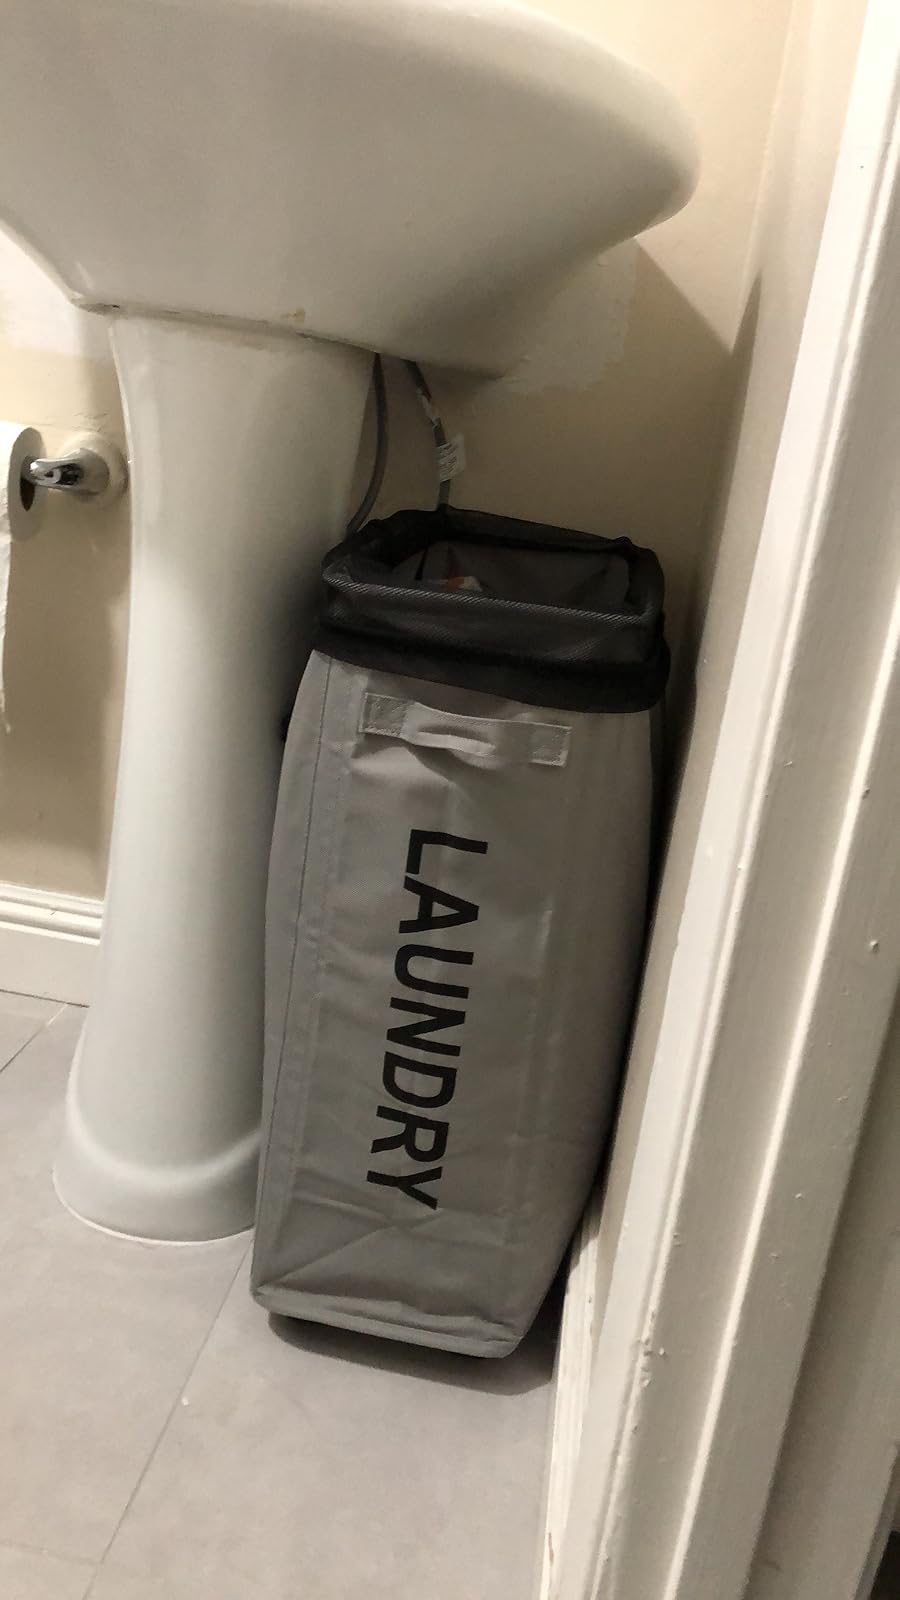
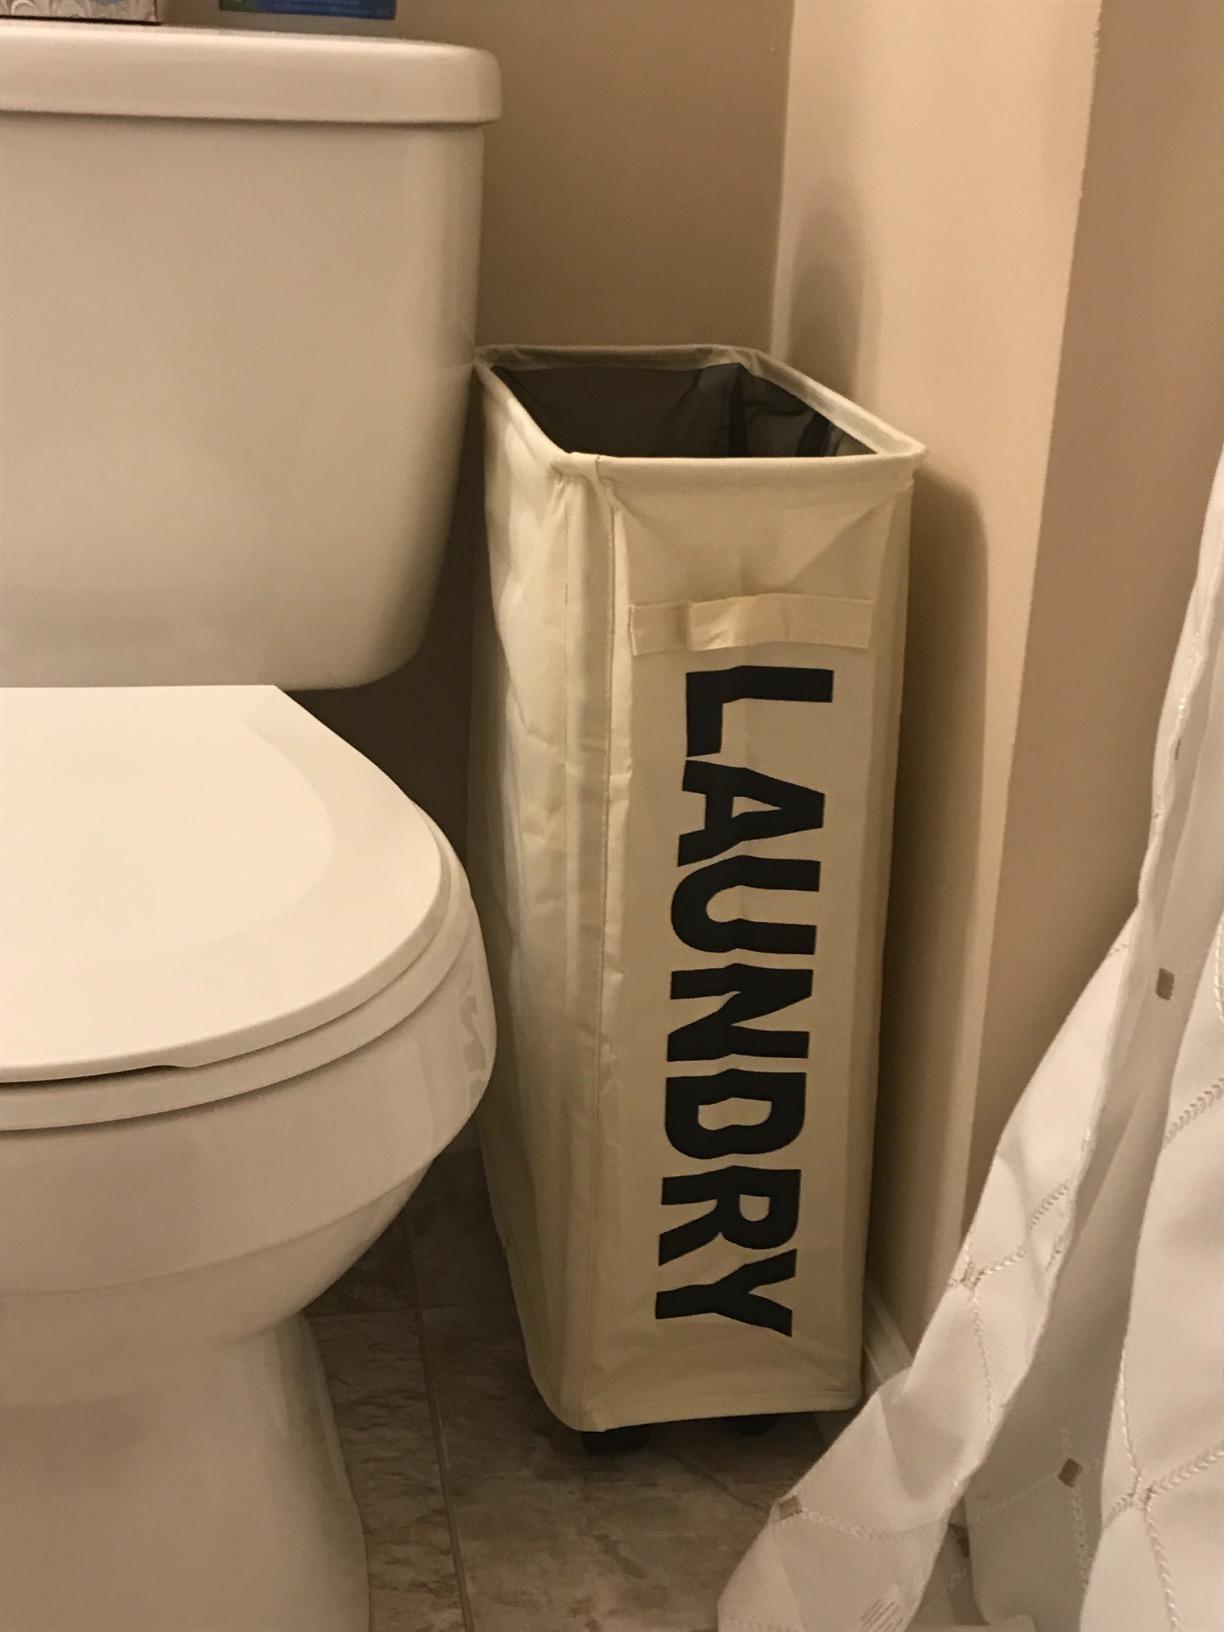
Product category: items_hamper
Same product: no